Lazar Koliševski

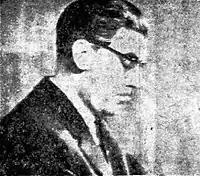
Koliševski in 1964.

As Nazi forces entered Belgrade in April 1941, Bulgaria, a German ally, took control of a part of Vardar Macedonia, with the western towns of Tetovo, Gostivar and Debar became part of the Italian zone in Albania. After the Bulgarians had taken control of the eastern part of the former Vardar Banovina, the leader of the local faction of Communist Party of Yugoslavia, Metodi Shatorov had defected to the Bulgarian Communist Party (BCP). Koliševski was sent by CPY to Macedonia to replace the leadership of the Regional Committee, as well as challenge the influence of BCP. Koliševski conducted the policy of CPY in Macedonia. After the attack on the Soviet Union by Germany and the intervention of the Comintern, the Macedonian communist movement fell into the hands of the Yugoslav Macedonians led by him, who was pro-Serbian. He also had the task of organizing an armed resistance.